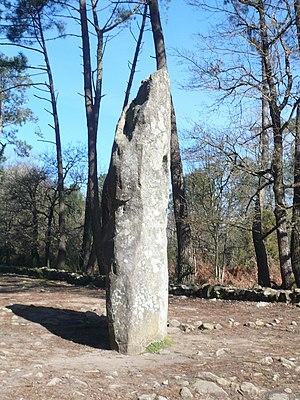
Menhir géant du Manio, vue latérale, Carnac, Morbihan, Bretagne, France. Brezhoneg: Peulvan meur ar Manio, Karnag, Mor-Bihan, Breizh. This building is classé au titre des Monuments Historiques. It is indexed in the Base Mérimée, a database of architectural heritage maintained by the French Ministry of Culture,
Le géant du Manio est un menhir de Carnac, dans le Morbihan en France.